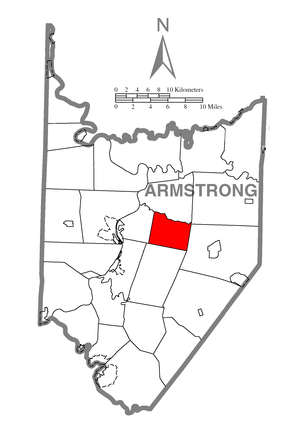
Valley Township est un township, situé dans le comté d'Armstrong, en Pennsylvanie, aux États-Unis. En 2010, il comptait une population de 656 habitants.